Grenada Municipal Airport

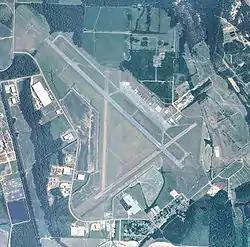
USGS 2006 orthophoto

Grenada Municipal Airport is a public use airport in Grenada County, Mississippi, United States. It is owned by the City of Grenada and located three nautical miles (6 km) north of the central business district. This airport is included in the National Plan of Integrated Airport Systems for 2011–2015, which categorized it as a "general aviation" facility. There is no scheduled commercial airline service.